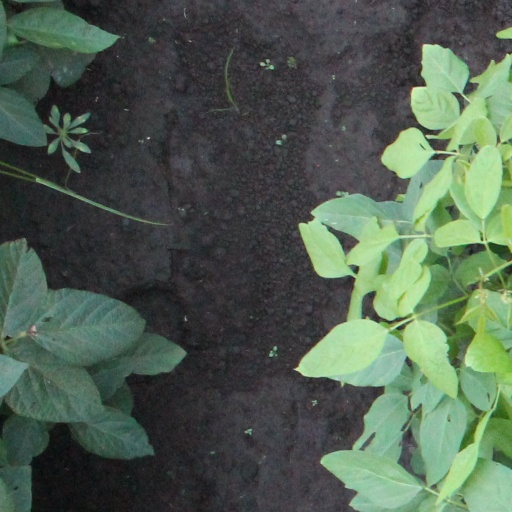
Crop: soybean